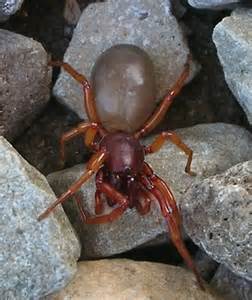
Label: spider